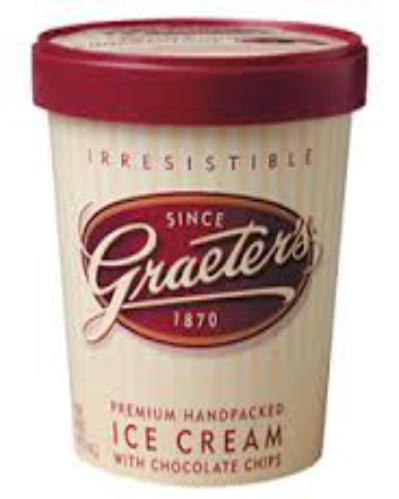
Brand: Graeter's
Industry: Food